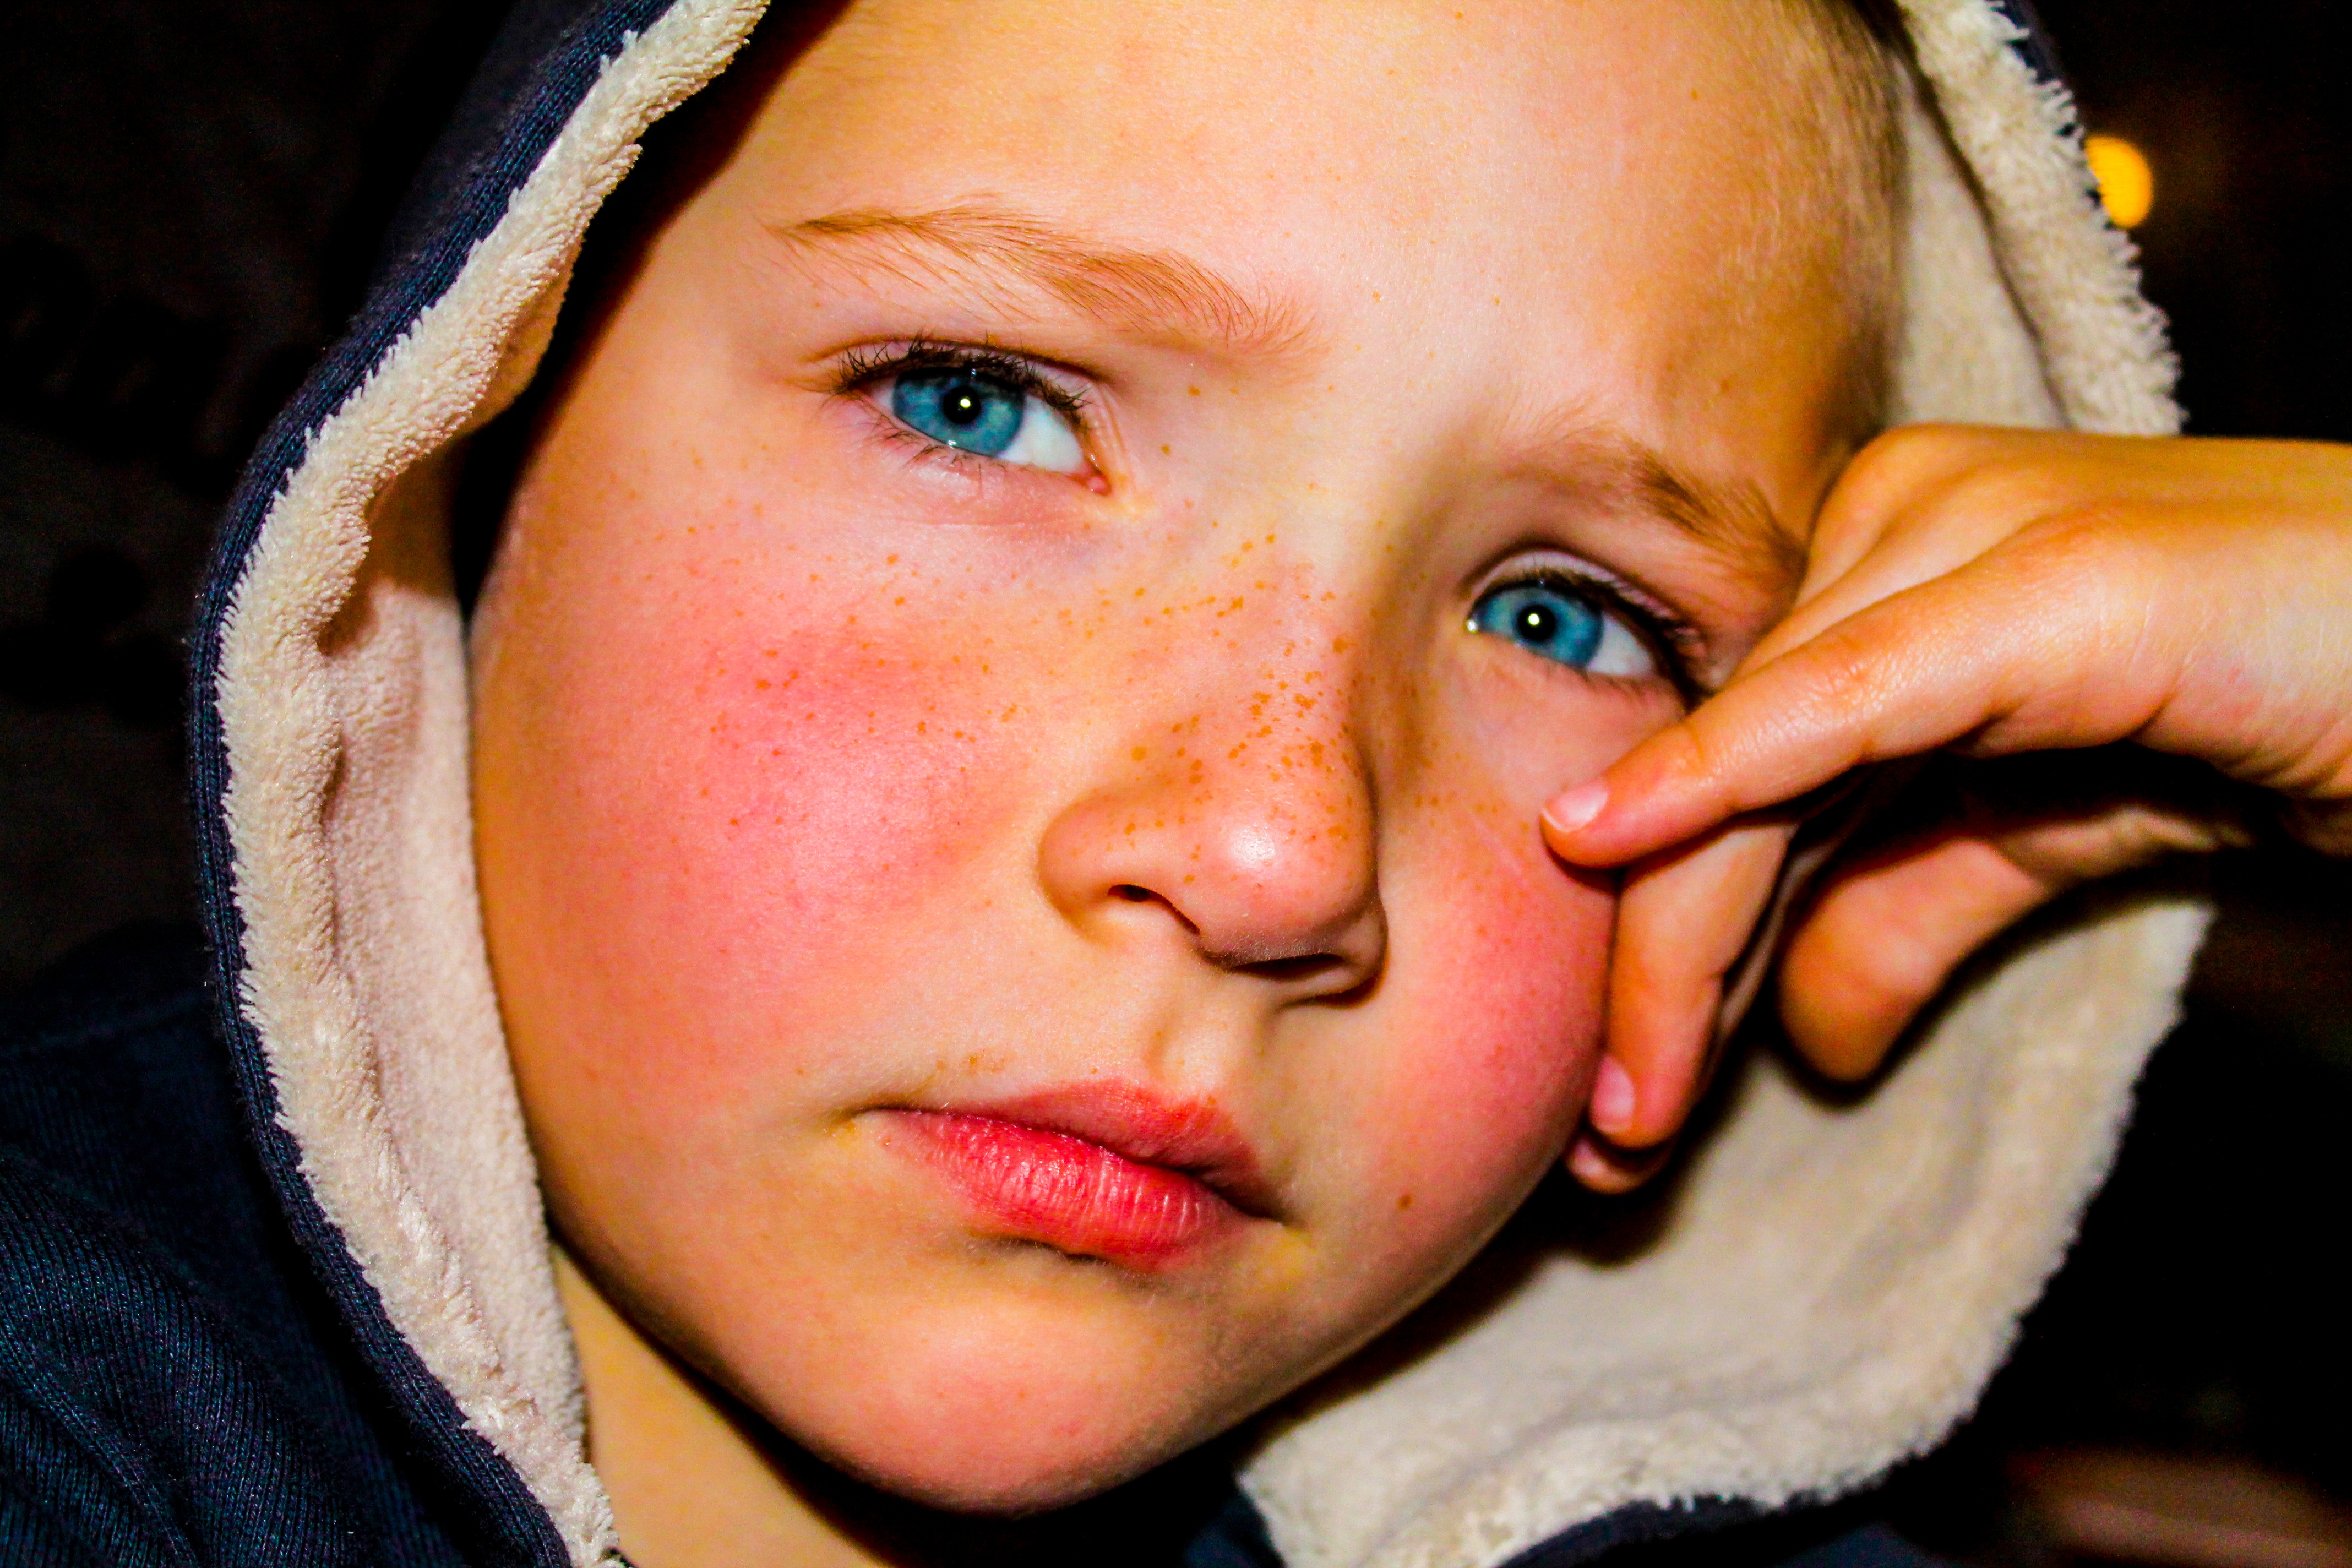
watch, person, girl, woman, thinking, portrait, child, lady, facial expression, smile, mouth, close up, human body, face, nose, cheek, infant, eye, head, skin, beauty, expression, organ, laughter, emotion, facial, little boy, portrait photography